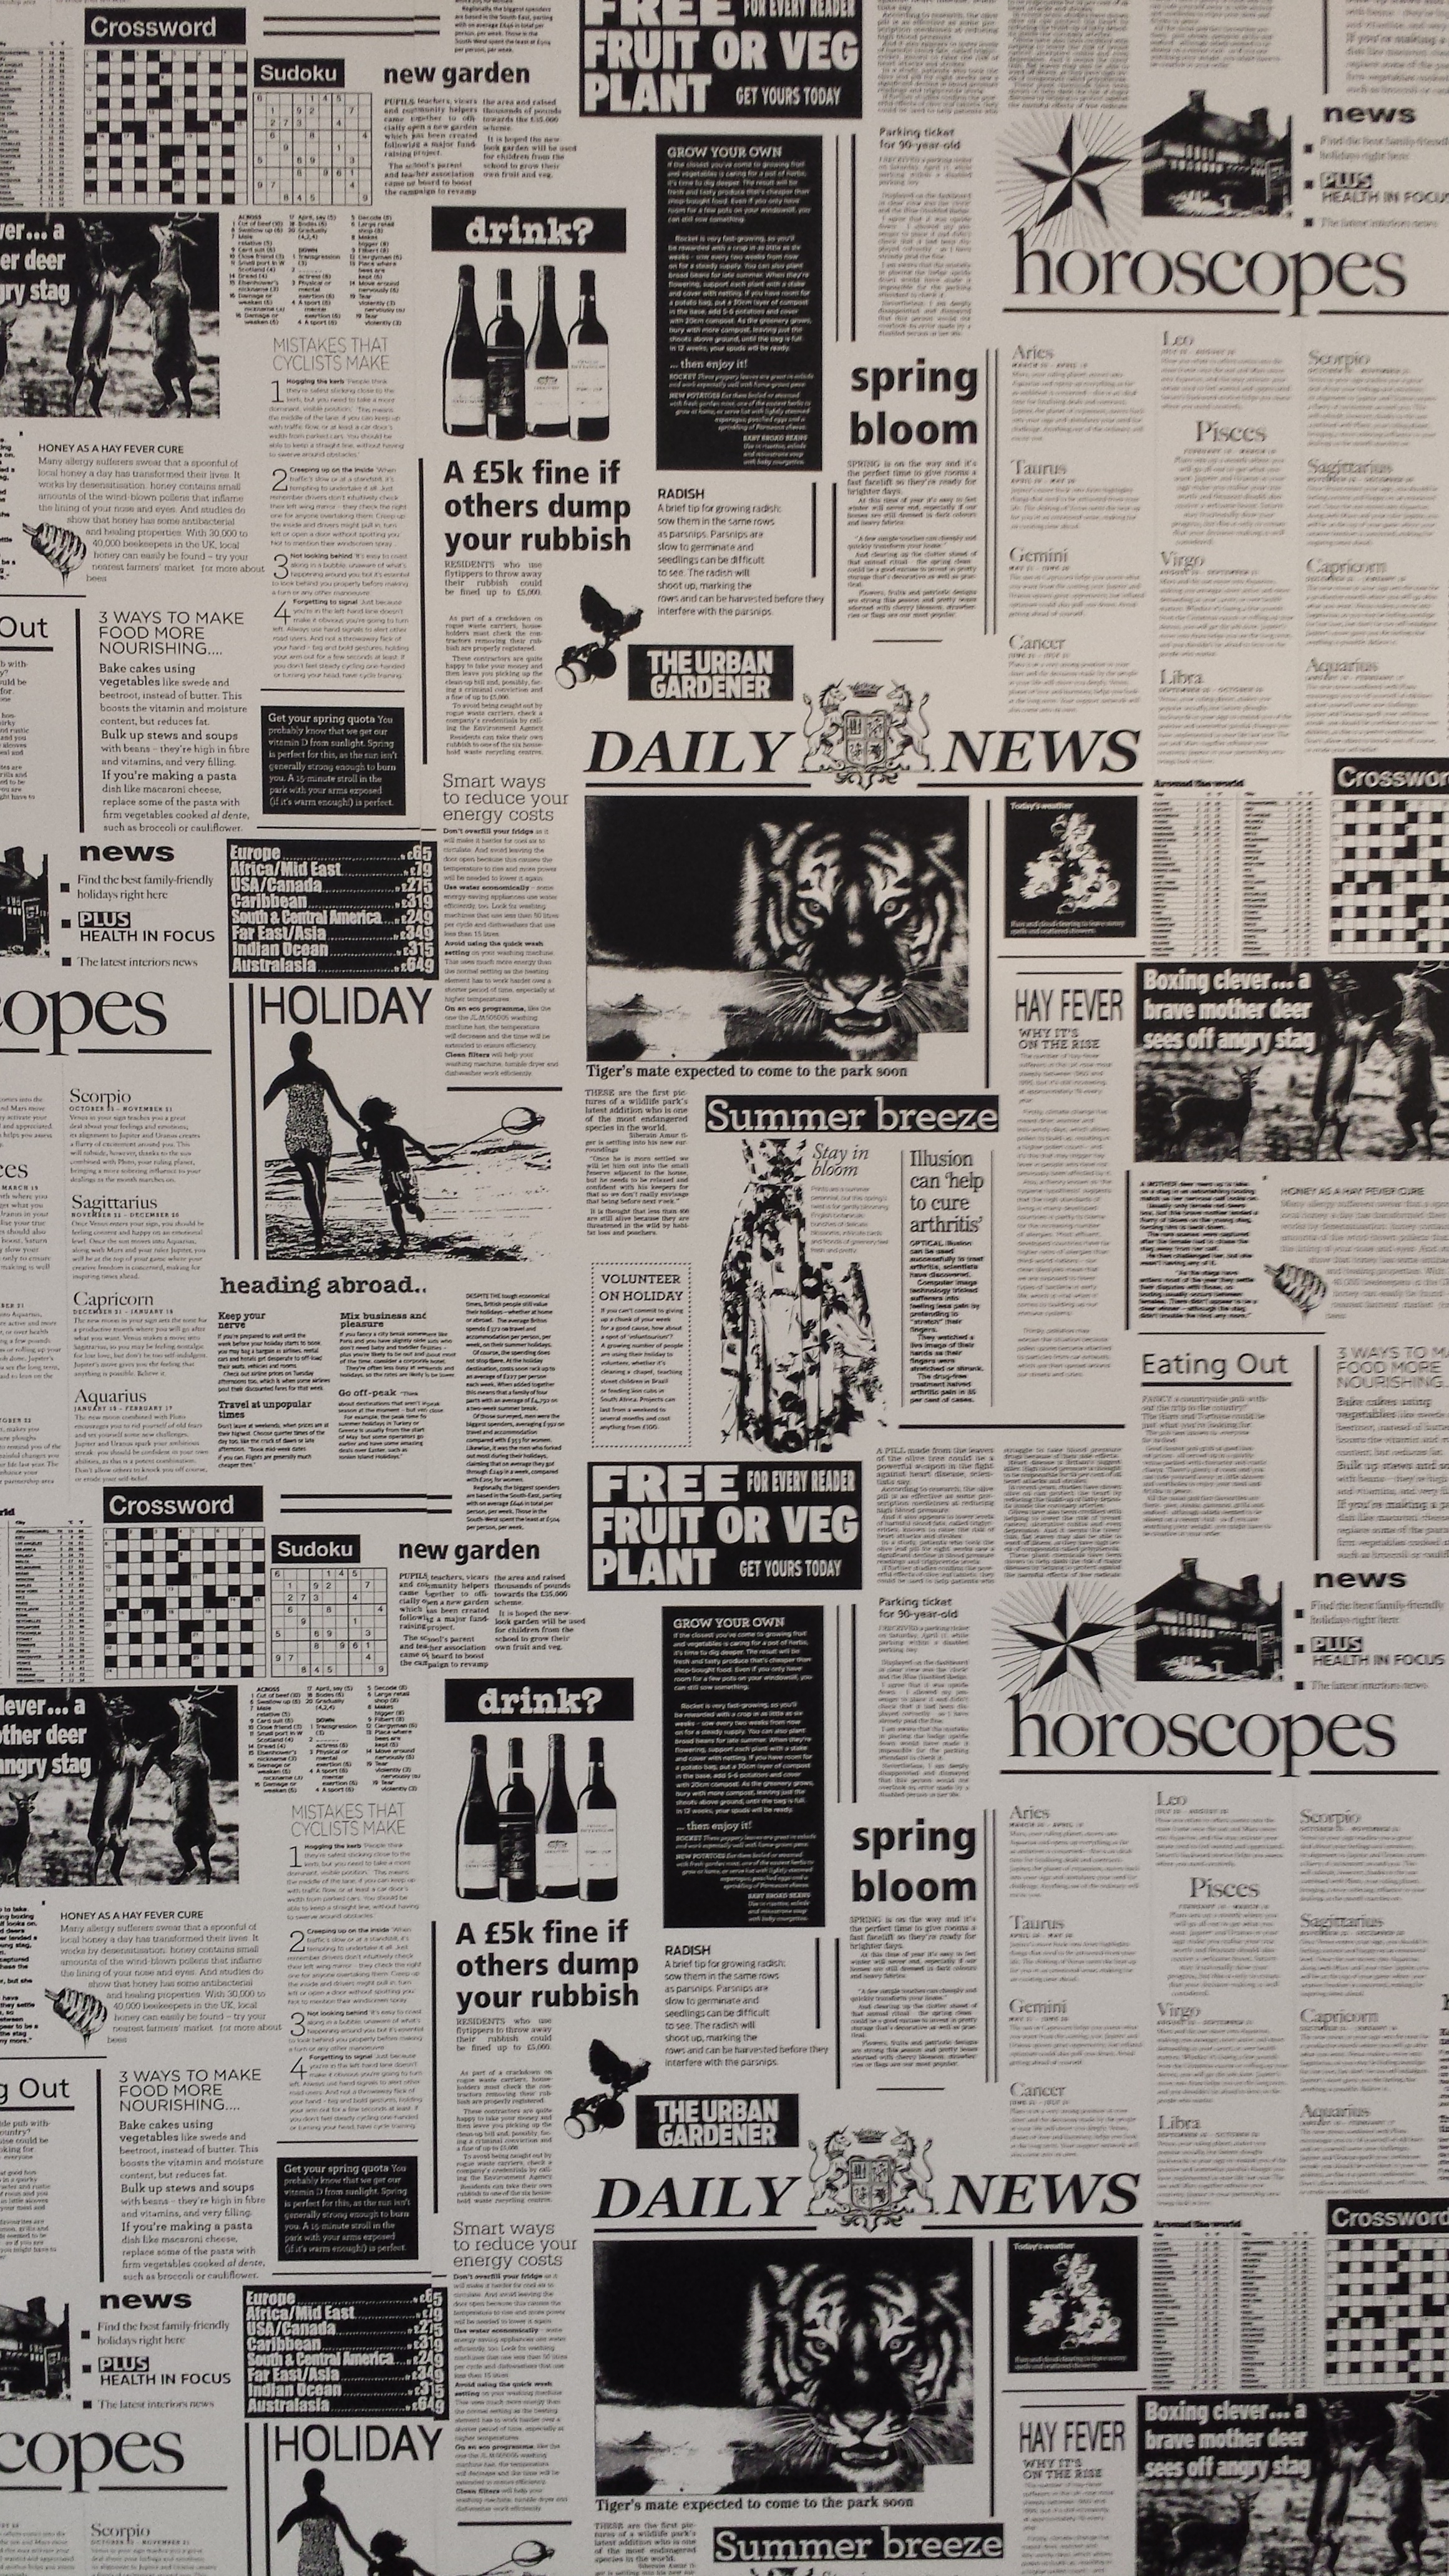
black and white, newspaper, monochrome, art, recording, drawing, design, poster, image, news, wallpapper, monochrome photography